Amundsen Glacier

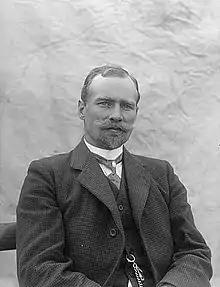
Sverre Hassel 1912

A tributary glacier, long, flowing east from Rawson Plateau to enter Amundsen Glacier just south of Mount Benjamin.